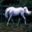
Label: horse